Cotehele clock

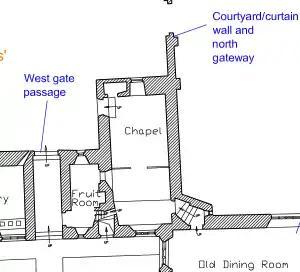
Cotehele House Chapel floor plan - the clock alcove is at the top left of the chapel, which is the west wall

This alcove appears to be purpose-built for the clock as it has a chimney-like chute that goes up to the bell and has just the right dimensions for the clock, the weights, and the double-pulley system. It is unlikely that a second-hand clock would have been procured for such a splendid new building. Also, the clock is in very similar style to those at Castle Combe and Marston Magna.